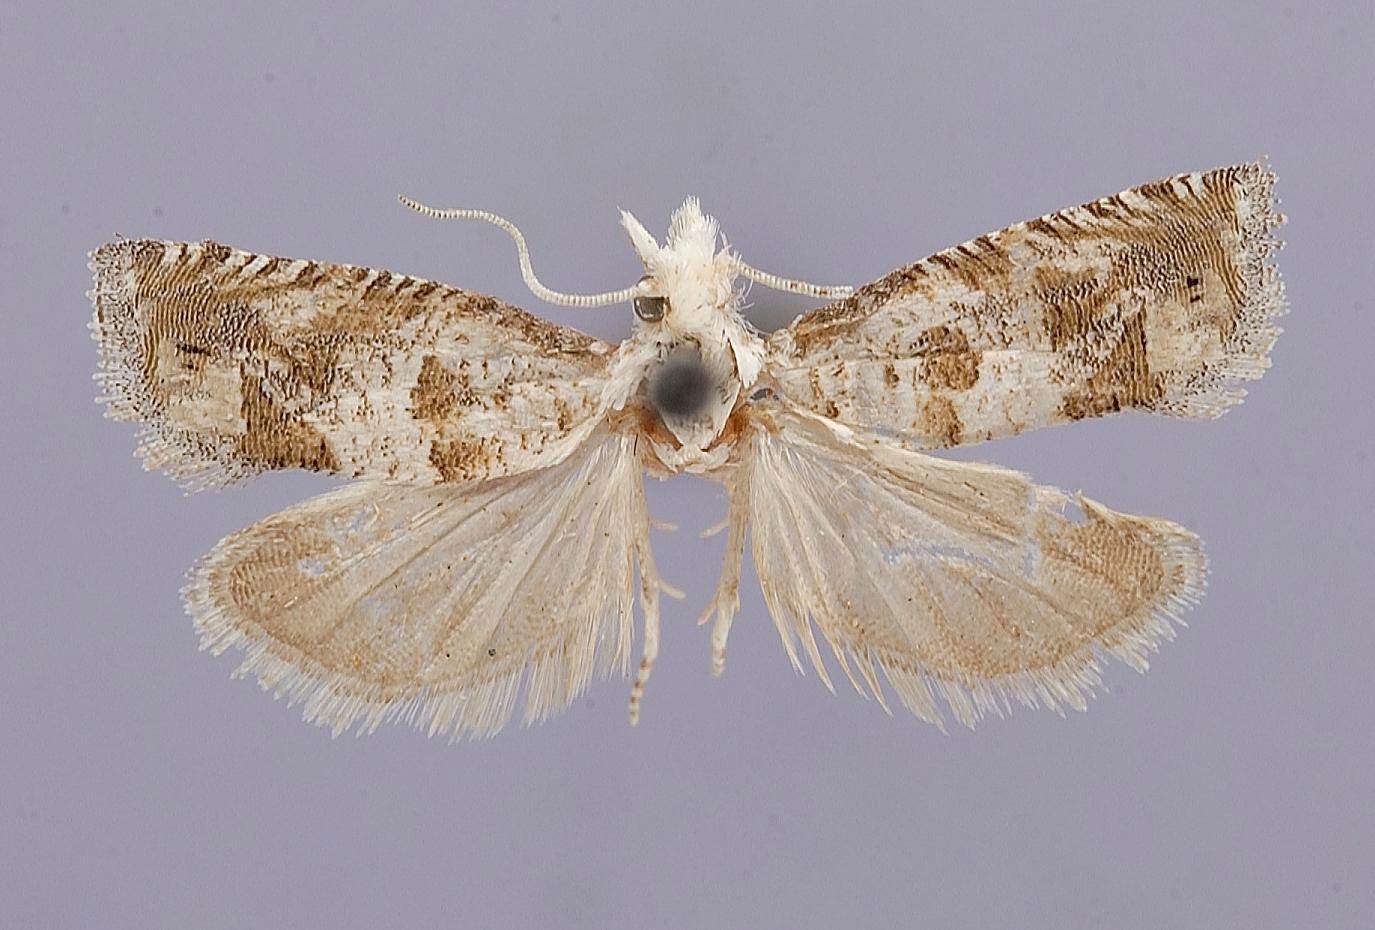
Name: Eucosma notialis
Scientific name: Eucosma notialis Miller, 1985
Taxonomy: Animalia, Arthropoda, Insecta, Lepidoptera, Tortricidae
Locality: Texas, Kerr Co., Kerrville, Kerr, Texas, United States
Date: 6 June